Jock Stirrup

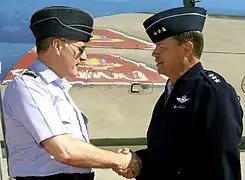
Stirrup (left) with General Fraser in 2005.

Promoted to squadron leader on 1 January 1980, Stirrup was serving as a flight commander on No. 226 Operational Conversion Unit which was based at RAF Lossiemouth in March 1983: his duties centred around the instruction of trainee pilots on the SEPECAT Jaguar and, on 7 March 1983, Stirrup was carrying out a student progress check from the rear seat of his aircraft when they suffered a serious bird strike. Stirrup was unable to ascertain whether his student was conscious and forward vision through the canopy was obscured: one of his engines caught fire, and although ejecting from the aircraft would have been justified, not knowing whether the student was conscious or not, Stirrup managed to land at RAF Leuchars. Stirrup was later awarded the Air Force Cross in recognition of his handling of the incident.